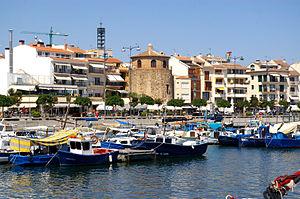
Cambrils est une commune de la province de Tarragone, en Catalogne, en Espagne, de la comarque de Baix Camp.